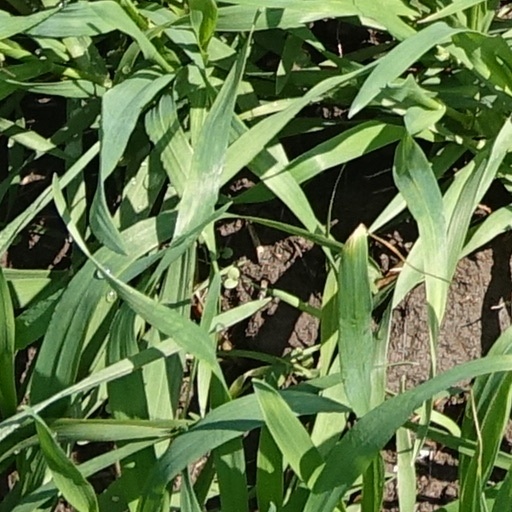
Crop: wheat